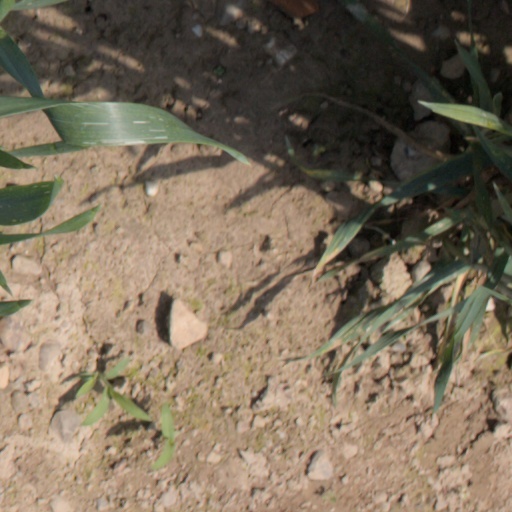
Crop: wheat